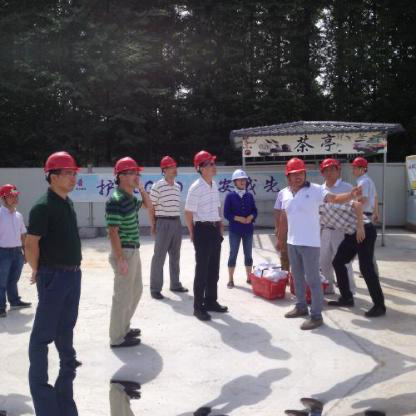
Objects in the image:
label: helmet
label: helmet
label: helmet
label: helmet
label: helmet
label: helmet
label: helmet
label: helmet
label: helmet